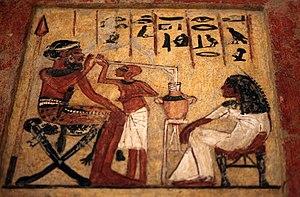
Stèle représentant un mercenaire syrien buvant de la bière. Nouvel Empire, 18ème dynastie, règne d'Aménophis IV. Objet exposé au Neues Museum, à Berlin.
Que ce soit dans les textes gravés sur les parois des temples et des tombeaux ou sous forme de restes d’offrande matérielle, les Égyptiens de l’Antiquité ont laissé de nombreux témoignages de leur mode d’alimentation.